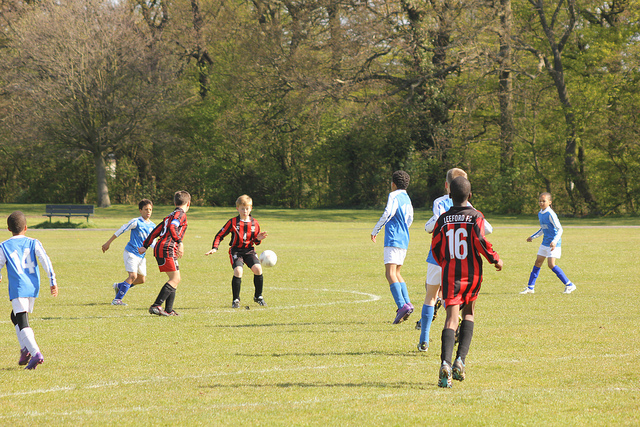
những cậu bé đang di chuyển ở trên sân để tranh chấp bóng